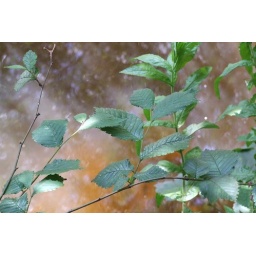
Green leaves against a brown river